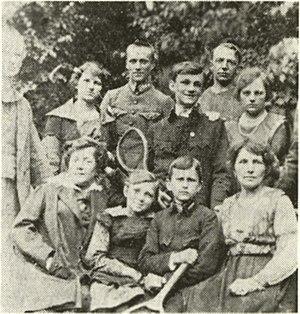
Stefania Turkewich-Lukianovych, est une compositrice ukrainienne, pianiste et musicologue, reconnue comme la première compositrice de l’Ukraine.
Irena Turkevycz-Martynec naquit à Brody, en Ukraine, et est arrivée à Winnipeg, au Canada, en 1949. Elle était une diva à l’Opéra de Lviv, et avait chanté à Paris, Vienne, Berlin, Prague, ainsi qu’en de nombreuses villes en Europe au cours de sa longue et légendaire carrière.